François Blouet de Camilly

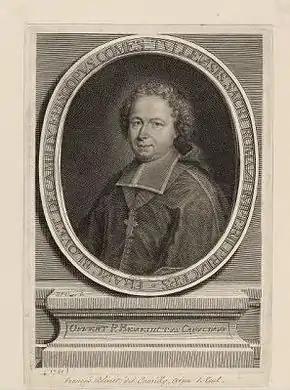

François Blouet de Camilly, Comte de Saint-Pierre-sur-Dives, D.D., (22 May 1664, Rouen, Normandy, France – 17 October 1723, Ligueil, Touraine, France), a French Catholic clergyman, was the 88th Bishop of Toul from 1706 to 1721 and the 117th Archbishop of Tours from 1721 to 1723.